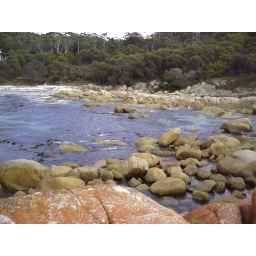
The Bay of Fires is so called because of the strange orange lichen that grows on the rocks around the bay.